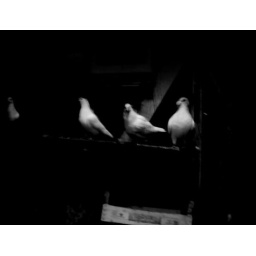
white pigeon in dark loft